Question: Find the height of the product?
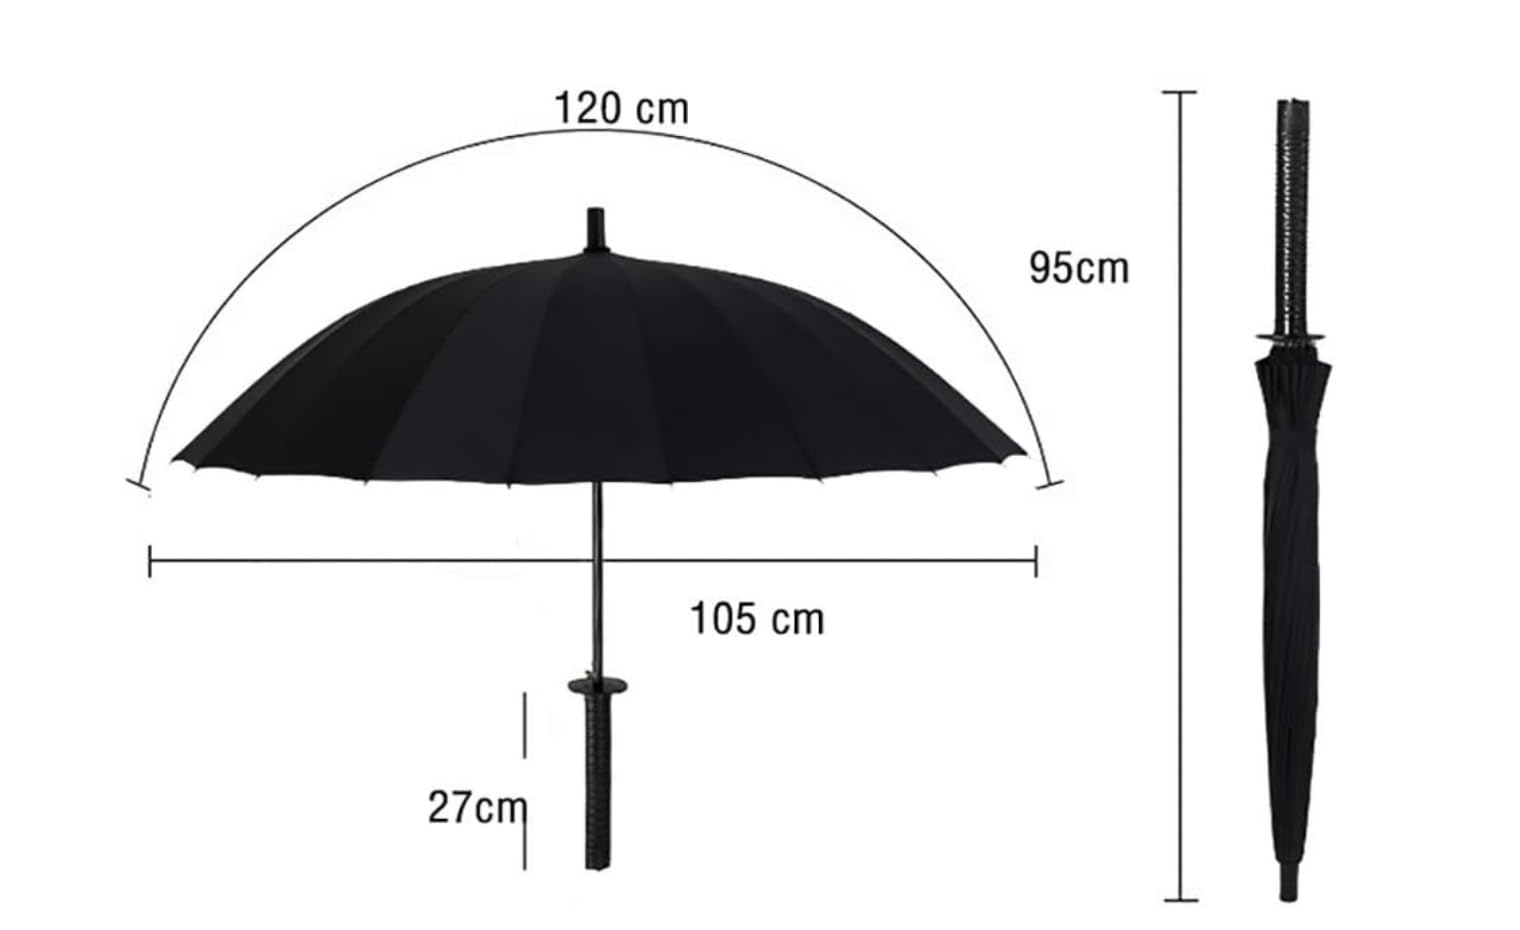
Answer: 95.0 centimetre